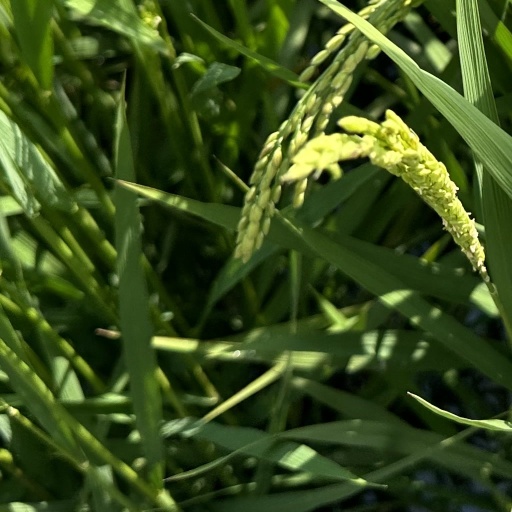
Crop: rice